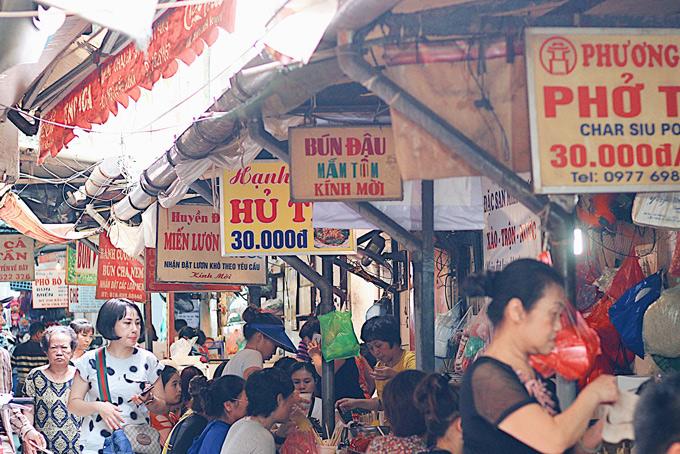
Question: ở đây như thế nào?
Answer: ở đây rất đông đúc